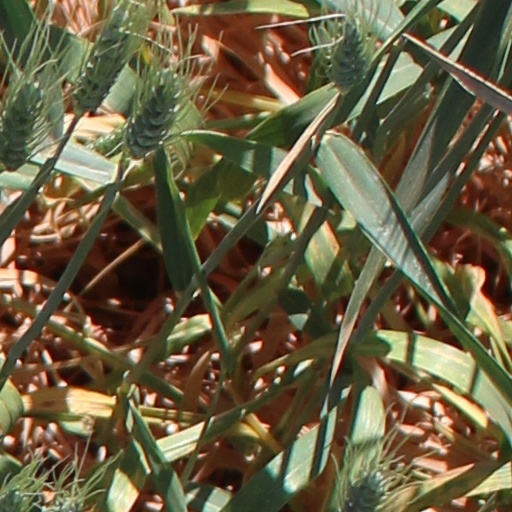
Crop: wheat